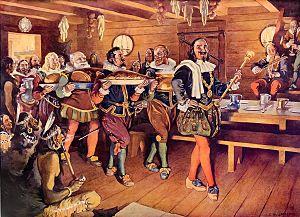
«
L'Ordre de Bon Temps est instauré par Samuel de Champlain durant l'hiver 1606-1607. Son but premier était d'insuffler de la vie et de l'activité dans l'Habitation de Port-Royal. Il s'agissait surtout de faire profiter les hivernants de Port-Royal des plaisirs de la table. Il est considéré comme le premier club social et gastronomique de l'Amérique. Les viandes cuisinées provenaient de la chasse au gibier dans les alentours de Port-Royal, à savoir colvert, oie, perdrix, orignal, caribou, castor, loutre, ours, lapin, chat sauvage et raton laveur.
Samuel de Champlain, né à Brouage entre 1567 et 1574 et mort à Québec le 25 décembre 1635, est un colonisateur, grand navigateur, cartographe, soldat, explorateur, géographe, commandant et auteur de récits de voyage français. Il fonde la ville de Québec le 3 juillet 1608.